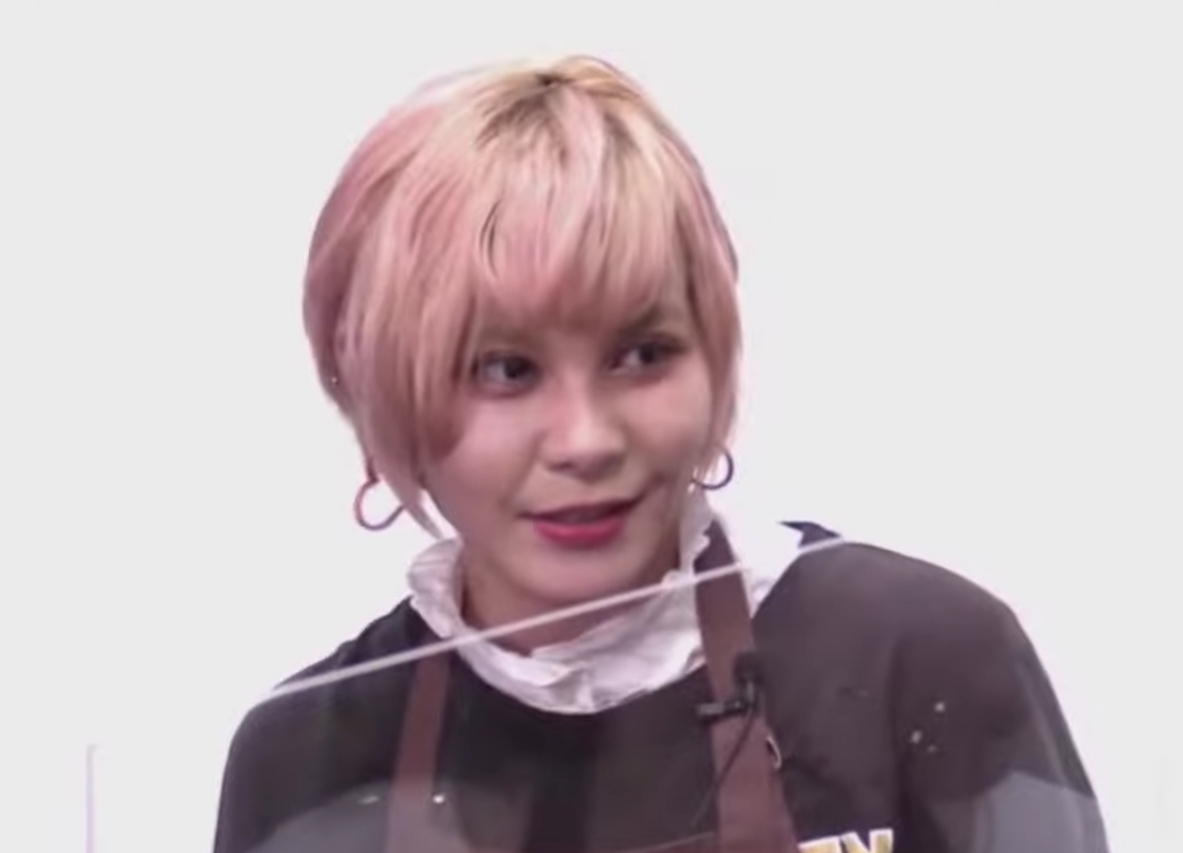
ฟัยรูซ ไอ

| name = ฟัยรูซ ไอ
| image = Fairouz Ai 2021.jpg
| caption = ไอในปี ค.ศ. 2021
| native_name = ファイルーズ あい
| native_name_lang = ja
| birth_name = ฟัยรูซ ไอ คาโดตะ (
| birth_place = โตเกียว ญี่ปุ่น
| occupation = นักพากย์ในประเทศญี่ปุ่น|นักพากย์
| years_active = ค.ศ. 2018–ปัจจุบัน
| agent = โปร-ฟิต
| height = 159 ซม.
ฟัยรูซ ไอefn| (; เกิด 6 กรกฎาคม ค.ศ. 1993) เป็นนักพากย์ในประเทศญี่ปุ่น|นักพากย์ญี่ปุ่นในสังกัดของบริษัทโปร-ฟิต พากย์ในอนิเมะครั้งแรกโดยรับบทเป็นฮิบิกิ ซากุระ ตัวละครเอกในซีรีส์อนิเมะปี ค.ศ. 2019 เรื่อง "แก๊งสาวป่วน ก๊วนฟิตเนส?" เธอรับบทเป็น Emily Orange ในซีรีส์อนิเมะปี ค.ศ. 2019 เรื่อง "Kandagawa Jet Girls" รับบทเป็น Eripiyo ในซีรีส์อนิเมะปี ค.ศ. 2020 เรื่อง "If My Favorite Pop Idol Made It to the Budokan, I Would Die" และรับบทเป็นคูโจ โจลีนในซีรีส์อนิเมะปี ค.ศ. 2021 เรื่อง "โจโจ้ ล่าข้ามศตวรรษ: สโตนโอเชียน"
==ประวัติ==
ฟัยรูซ ไอ คาโดตะ () เกิดเมื่อวันที่ 6 กรกฎาคม ค.ศ. 1993 ในกรุงโตเกียว แม่เป็นชาวญี่ปุ่น พ่อเป็นชาวอียิปต์ ได้รับการตั้งชื่อตามชื่อของฟัยรูซ น้กร้องชาวเลบานอน เธอเข้าศึกษาระดับประถมศึกษาในกรุงไคโรเพียงไม่กี่ปีก่อนจะกลับมายังประเทศญี่ปุ่น ระหว่างการศึกษาระดับมัธยมศึกษาตอนต้น เธอได้รู้จักกับซีรีส์มังงะเรื่อง "โจโจ้ ล่าข้ามศตวรรษ" ด้วยมีความสนใจในซีรีส์เรื่องนี้มากยิ่งขึ้นจึงได้เข้าร่วมกลุ่มนักอ่านทางสไกป์กับแฟนซีรีส์คนอื่น ๆ ในที่สุดเธอจึงเกิดแรงบันดาลใจในการเข้าสายอาชีัพนักพากย์ในประเทศญี่ปุ่น|นักพากย์ แต่พ่อแม่ของเธอไม่เห็นด้วยในตอนแรก เธอจึงเข้าเรียนในโรงเรียนอาชีวศึกษาด้านการออกแบบกราฟิกแทน ก่อนจะใช้เวลาอีกหนึ่งปีทำงานเป็นผู้ช่วยทันตแพทย์ เมื่อเธอเก็บเงินได้มากเพียงพอแล้วจึงสมัครเข้าเรียนในโรงเรียนฝึกสอนนักพากย์
หลังจากจบการฝึกใน ฟัยรูซได้เป็นนักพากย์ในสังกัดของบริษัทตัวแทนนักพากย์โปร-ฟิต ในปี ค.ศ. 2019 เธอได้รับบทพากย์ในอนิเมะเป็นครั้งแรก โดยรับบทเป็นฮิบิกิ ซากุระ ตัวละครเอกของซีรีส์อนิเมะโทรทัศน์เรื่อง "แก๊งสาวป่วน ก๊วนฟิตเนส" เธอและไคโตะ อิชิกาวะได้ร้องเพลงเปิดของซีรีส์อนิเมะชื่อเพลงว่า "Onegai Muscle" () และเธอยังได้ปรากฏในวิดีโอเกี่ยวกับการยกน้ำหนักหลายอันอันเป็นส่วนหนึ่งของการประชาสัมพันธ์ซีรีส์ เธอได้รับบทพากย์เป็น Emily Orange ในแฟรนส์ไชส์สื่อผสม "Kandagawa Jet Girls" และรับบทพากย์เป็น Eripiyo ในซีรีส์อนิเมะปี ค.ศ. 2020 เรื่อง "If My Favorite Pop Idol Made It to the Budokan, I Would Die" เธอยังได้ร้องเพลงปิดของซีรี่ส์อนิเมะเรื่องหลังคือเพลง "Momoiro Kataomoi" เพลงโคฟเวอร์ของเพลงต้นฉบับที่ร้องโดยอายะ มัตสึอูระ
ในวันที่ 4 เมษายน ค.ศ. 2021 มีการเผยว่าฟัยซูซได้รับบทพากย์เป็นคูโจ โจลีนในโจโจ้ ล่าข้ามศตวรรษ: สโตนโอเชียน|อนิเมะดัดแปลงของ"สโตนโอเชียน" เนื้อเรื่องภาคที่ 6 ของ"โจโจ้ ล่าข้ามศตวรรษ"
==ชีวิตส่วนตัว==
พี่ชายของฟัยรูซ กิฮาโด คาโดตะ () เป็นนักกีฬาปีนน้ำแข็งผู้เป็นตัวแทนของประเทศญี่ปุ่นในการแข่งขัน
เธอพูดภาษาภาษาอาหรับ|ภาษาอาหรับแบบอียิปต์ได้คล่องแคล่วcite web|author=einimiee|title=Kuujou Jolyne【Voice Actors】 Assalamualaikum Stone Ocean|language=en|website=YouTube|date=2021-04-06
==ผลงาน==
===อนิเมะโทรทัศน์===
;2019
*"แก๊งสาวป่วน ก๊วนฟิตเนส?" รับบท ฮิบิกิ ซากุระ
*"ผู้กล้าสุดแกร่ง ขี้ระแวงขั้นวิกฤติ" รับบท วัลคีรี่
*"Kandagawa Jet Girls" รับบท Emily Orange
;2020
* "If My Favorite Pop Idol Made It to the Budokan, I Would Die" รับบท Eripiyo
* "List of Kiratto Pri Chan episodes|Kiratto Pri Chan" รับบท Alice Kagayaki
* "Mewkledreamy" as Tokiwa Anzai
* "รักษาหนูหน่อย คุณหมอมอนสเตอร์" รับบท Kay Arte
* "ยาฉะฮิเมะ: เจ้าหญิงครึ่งอสูร" รับบท Takechiyo
*"เพราะพระเจ้าเลือกเลยได้เกิดใหม่มาเลี้ยงสไลม์ในต่างโลก" รับบท Jane
;2021
*"Tropical-Rouge! Pretty Cure" รับบท Manatsu Natsuumi/Cure Summer
*"เมื่อ Full Dive RPG ได้กลายเป็นสิ่งที่แย่กว่าชีวิตจริง" รับบท อาลิเซีย
*"มิวเคิลดรีมมี|Mewkledreamy Mix!" รับบท Tokiwa Anzai
*"คาเงกิ โชโจะ!!" รับบท ยามาดะ ซายาโกะ
*"สาวน้อยวัยใส พิชิตชัยในโลกเผด็จการ" รับบท อาคางิ ริน
;2022
*"ชีวิตตัวประกอบอย่างตูช่างอยู่ยากเมื่ออยู่ในโลกเกมจีบหนุ่ม" รับบท Angelica Rapha Redgrave
*"Yu-Gi-Oh! Go Rush!!" รับบท Nyandestar
*"บันทึกการเดินทางต่างโลกของท่านอัศวินกระดูก" รับบท Arianne Glenys Lalatoya
*"ในใจของคุโนอิจิ สึบากิ" รับบท Sumire
*"ไชน์โพสต์" รับบท นิชิโนกิ เรมิ
*"ชีวิตไม่ต้องเด่น ขอแค่เป็นเทพในเงา" รับบท เดลต้า
*"มนุษย์เลื่อยยนต์" รับบท พาวเวอร์
*"บันทึกรักเจ้าหญิงหนอนหนังสือ" รับบท โซเฟีย
;2023
*"ช่างฝีมือไซโต้ไปสู่ต่างโลก" รับบท ราเอลซา
*"อิเซไก โชกัง วะ นิโดเมะ เดซุ" รับบท Livaia
*"พลิกตำนานวีรชน" รับบท Lise
*"โศกนาฏกรรมของตัวร้ายสุดแกร่งอย่างราชินีลาสบอสจะขอถวายตัวเพื่อปวงชน" รับบท ไพรด์
*"สาวน้อยเวทมนตร์จอมล้างผลาญ" รับบท อนาคี
;TBA
*"I Was Reincarnated as the 7th Prince so I Can Take My Time Perfecting My Magical Ability" รับบท Grim
===ภาพยนตร์อนิเมะ===
* "Happy-Go-Lucky Days" (2020) รับบท Sayoko
===OVA/ONA===
* "Zenonzard: The Animation Episode 0" (2019) รับบท Ruri Minamino
*"โจโจ้ ล่าข้ามศตวรรษ: สโตนโอเชียน" (2021) รับบท คูโจ โจลีน
===วิดีโอเกม===
;2019
*"Fire Emblem Heroes" รับบท Phina
*"Kemono Friends 3" รับบท Reindeer
* "MapleStory" รับบท female Hoyoung
;2020
* "White Cat Tennis" รับบท Haru
*"Kandagawa Jet Girls" รับบท Emily Orange
*"Fate/Grand Order" รับบท Sei Shōnagon
*"KonoSuba: Fantastic Days" as Cecily
*"Marco & the Galaxy Dragon" as Ruri
*"Azur Lane" รับบท USS Intrepid (CV-11)
*"Cytus|Cytus II" รับบท Cherry
*"Kingdom of Hero" รับบท Shiv
*"Summer Pockets#Reflection Blue|Summer Pockets Reflection Blue" as Shiki Kamiyama
*"Dragalia Lost" รับบท Nadine
*"Kantai Collection" รับบท USS Hornet (CV-8)
*"Granblue Fantasy" รับบท Fiorito
;2021
*"Magia Record|Magia Record: Puella Magi Madoka Magica Side Story" รับบท San Kagura
*"Yuki Yuna is a Hero: Hanayui no Kirameki" รับบท Hime Hokkedō
*"Wonder Boy: Asha in Monster World" รับบท Asha and various other roles.
*"The Legend of Heroes: Kuro no Kiseki" รับบท Ashen Lu
*"Cookie_Run#Cookie_Run:_Kingdom|Cookie Run: Kingdom" รับบท Mala Sauce Cookie
===Dubbing===
====Live-action====
*"Debris (TV series)|Debris", Nicole Hegmann (Sarah Desjardins)
*"How to Marry a Millionaire" (New Era Movies edition), Loco Dempsey (Betty Grable)
====Animation====
*"The Boss Baby: Family Business", Glue Baby
*"Playmobil: The Movie", Dr. Greta Grim
==หมายเหตุ==
==อ้างอิง==
==แหล่งข้อมูลอื่น==
* ข้อมูลทางการในบริษัทตัวแทน
*
หมวดหมู่:บุคคลที่เกิดในปี พ.ศ. 2536
หมวดหมู่:บุคคลที่ยังมีชีวิตอยู่
หมวดหมู่:นักพากย์หญิงชาวญี่ปุ่น
หมวดหมู่:บุคคลจากโตเกียว
หมวดหมู่:ชาวญี่ปุ่นเชื้อสายอียิปต์